Describe the emotion expressed in this image:  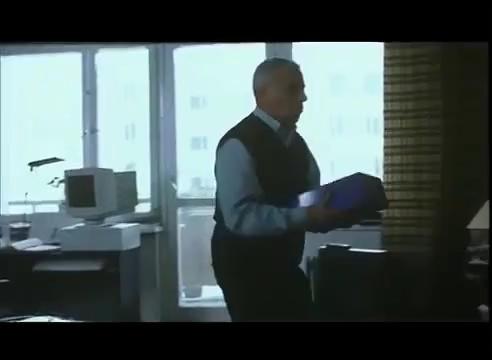
This person displays Suffering, valence and arousal with low intensity.